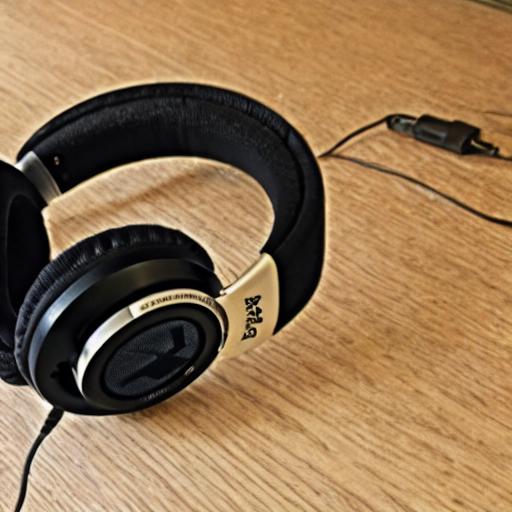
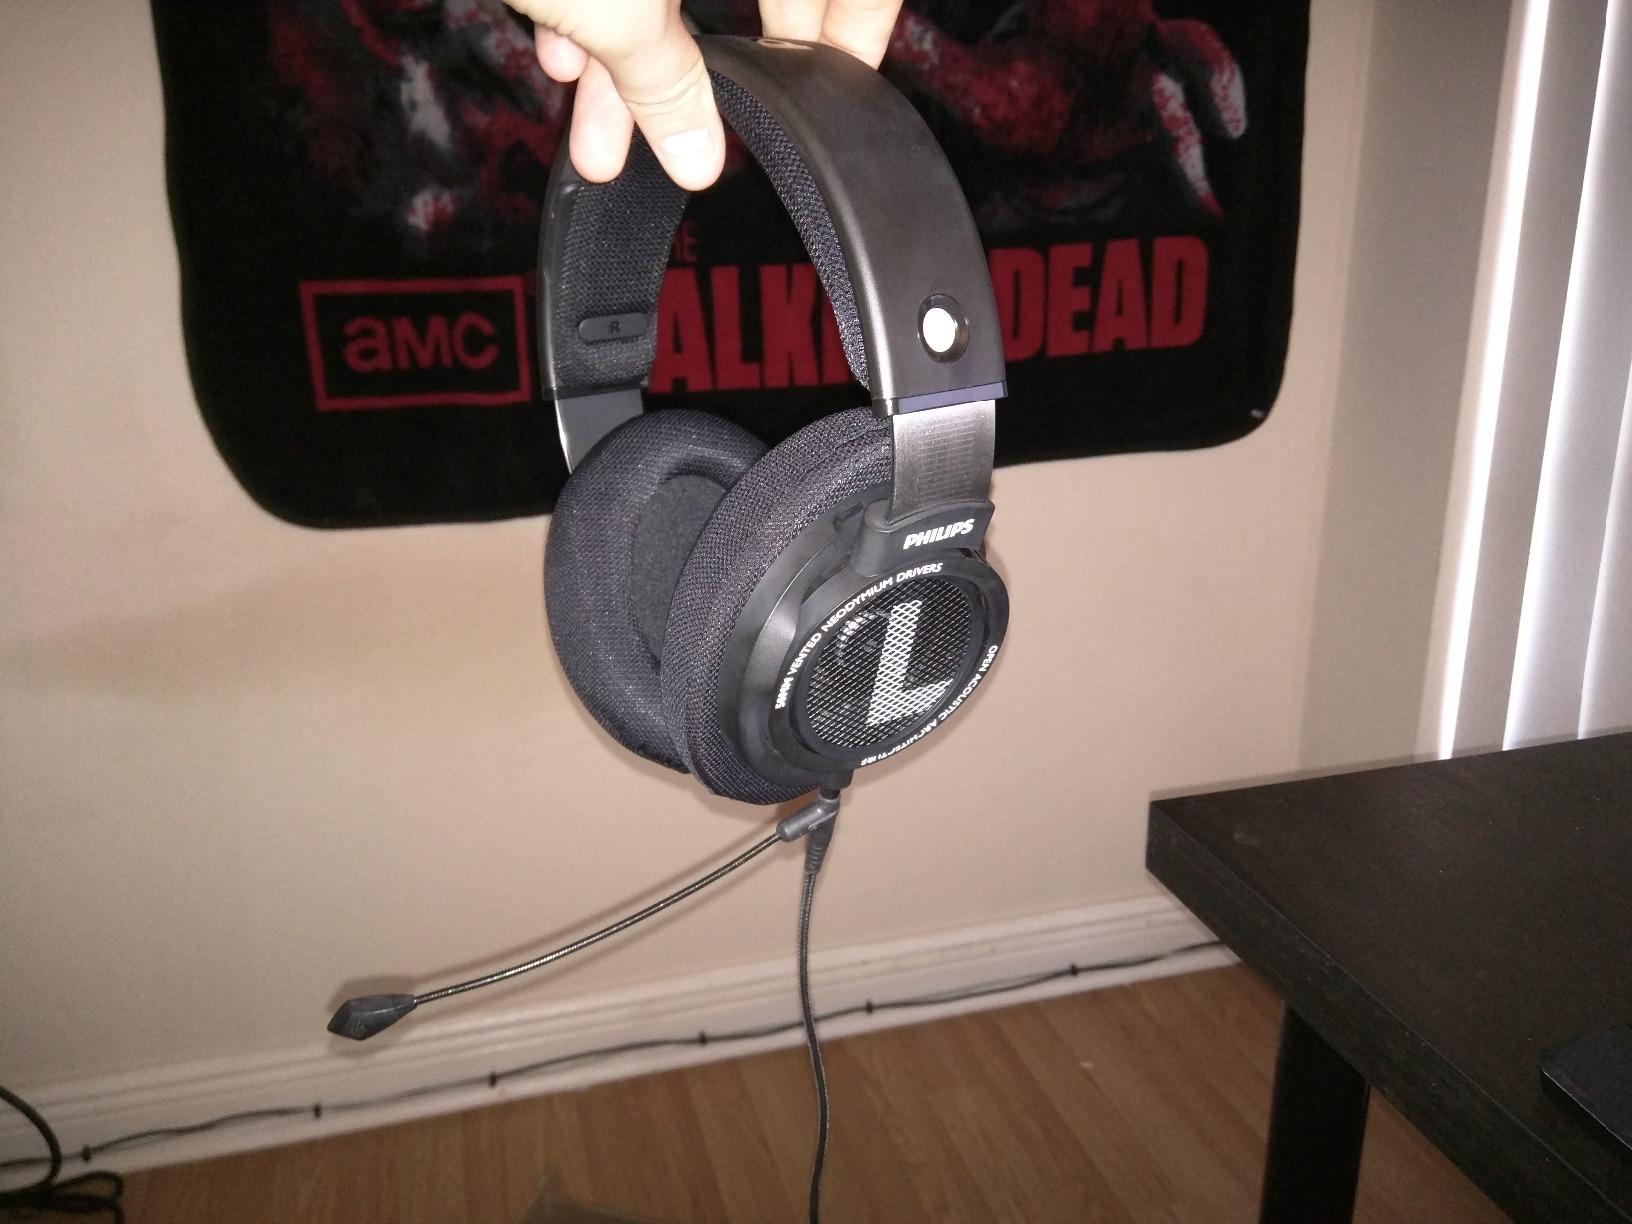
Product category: headphones
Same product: no